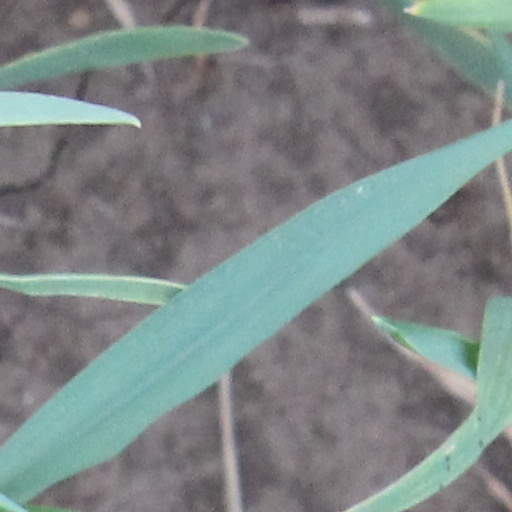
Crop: wheat